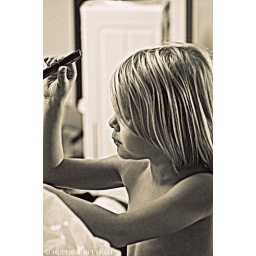
Portrait taken in 2007 my sister was sitting there and studying while eating a kitkat